Blue Line (Mumbai Metro)

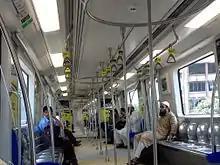
Interiors of the Metro coach

Six international firms - Siemens, Bombardier, Alstom, Rotem-Hyundai, CNR Changchun, and Nippon Sharyo - were shortlisted to provide rolling stock for the line, but CSR Puzhen was ultimately chosen to supply rolling stock. CSR Puzhen was awarded a contract in May 2008 to supply 16 trains of 4 cars each for a total fee of . The first rake was shipped from Shanghai on 23 March 2010, and the last rake arrived at Mumbai port by the end of February 2014.